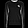
Label: Pullover